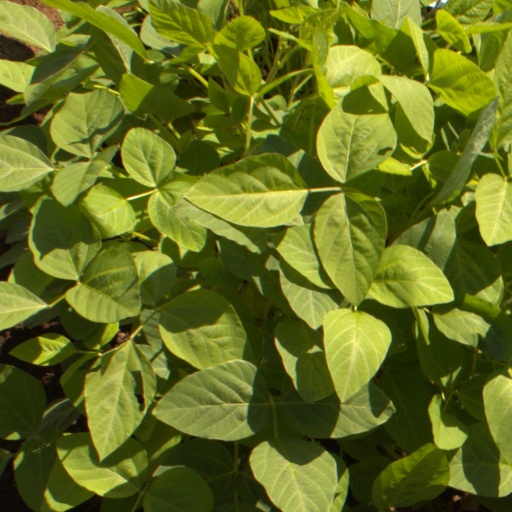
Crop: soybean